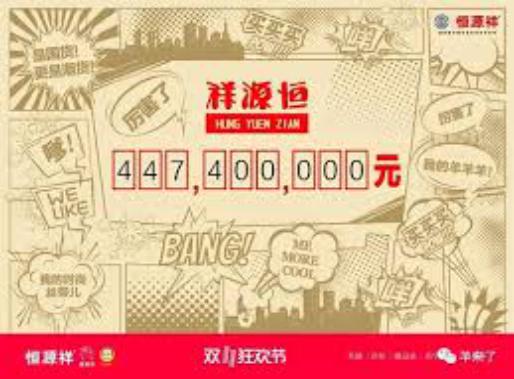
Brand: HengYuXiang
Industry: Necessities